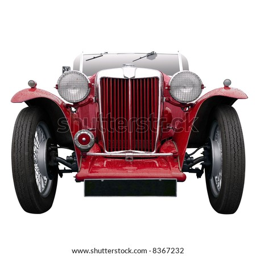
a vintage red sports car , isolated on white .